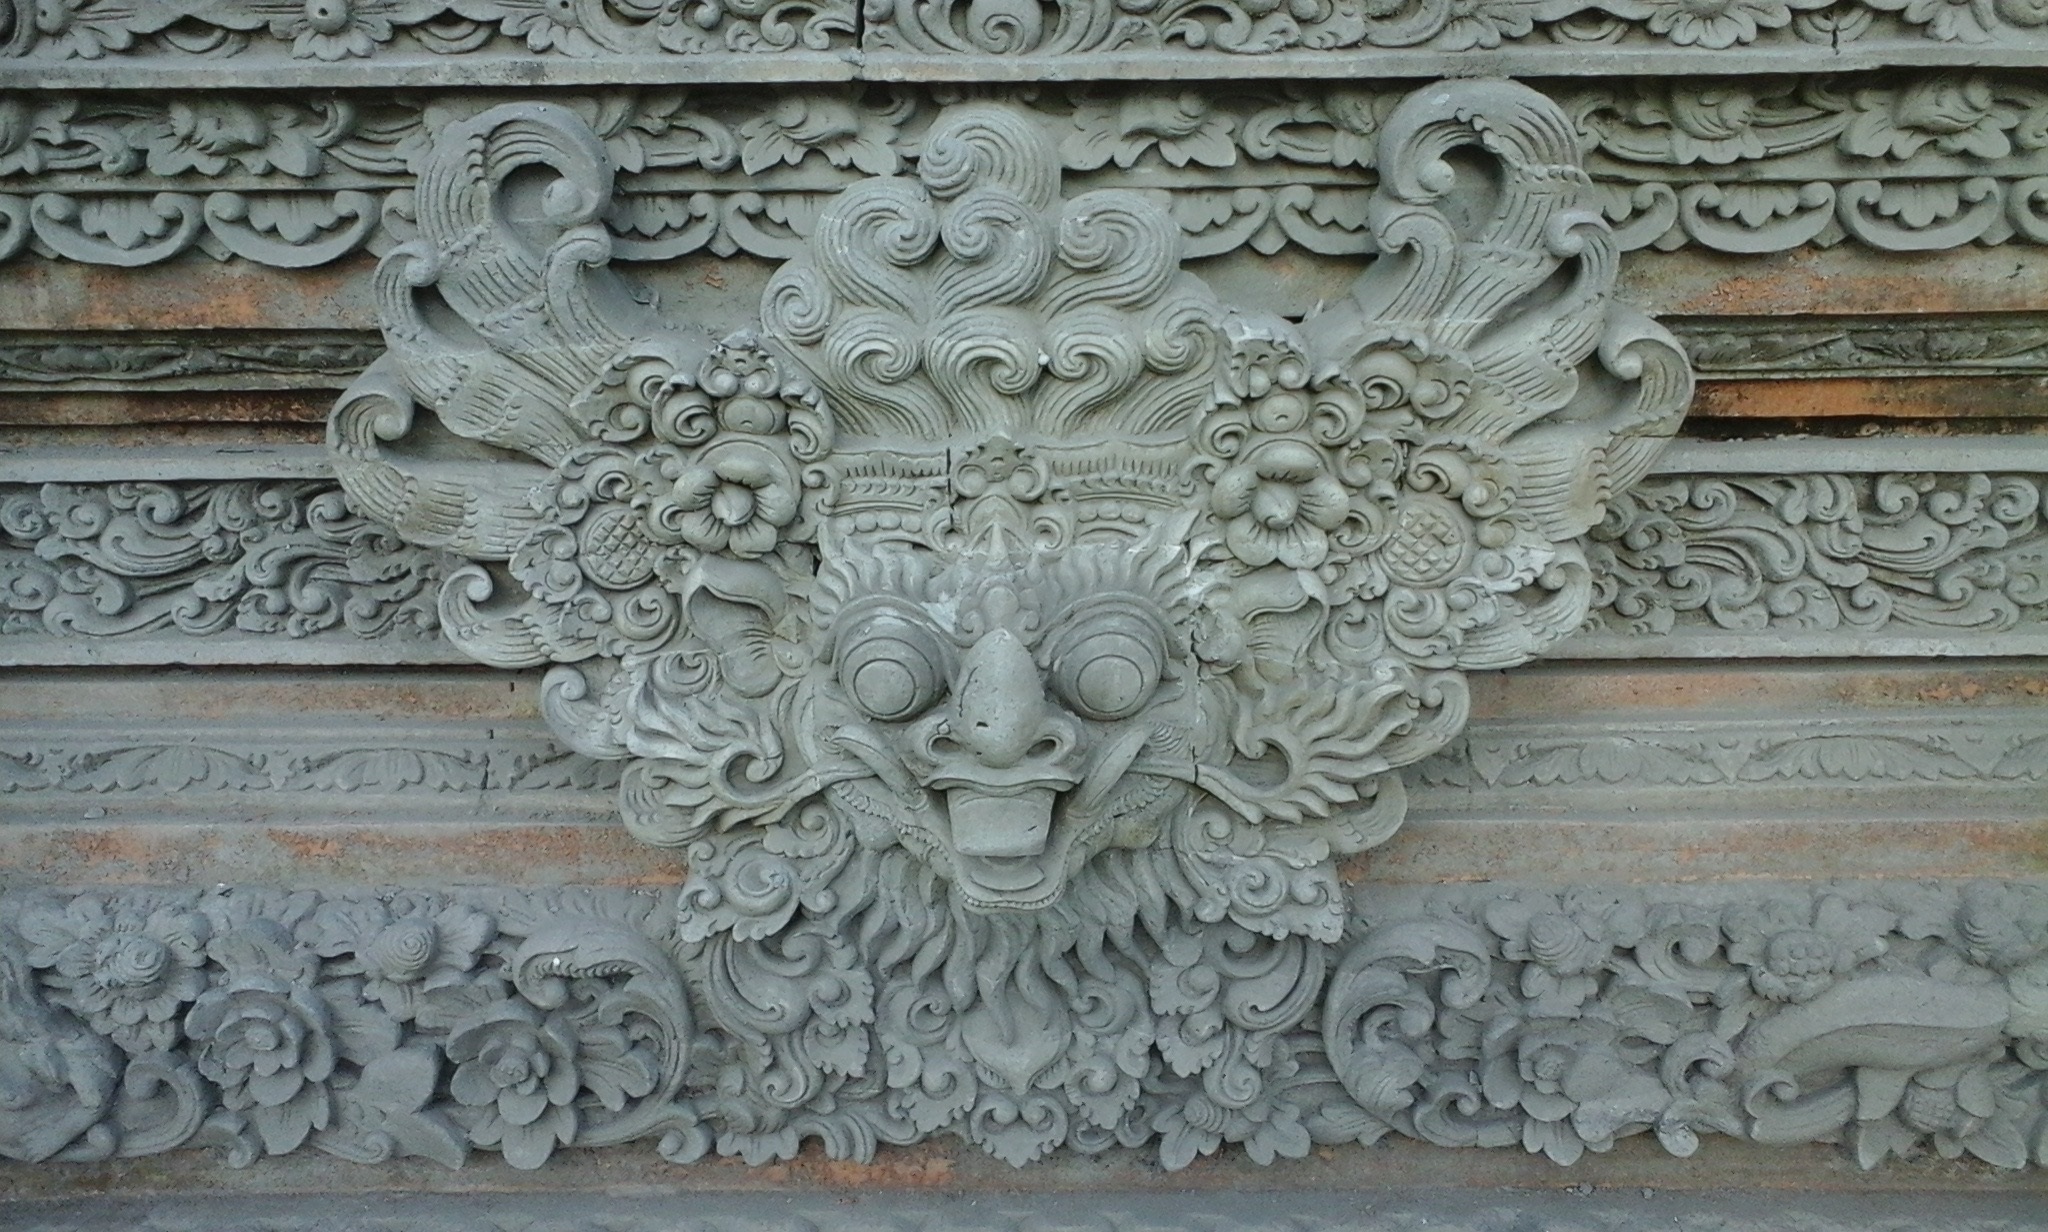
monument, statue, sculpture, art, temple, culture, sacred, carving, indonesia, hindu, relief, traditional, bali, stele, archaeological site, stone carving, ancient history